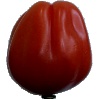
Label: Tomato Heart 1